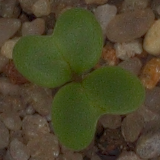
Label: charlock